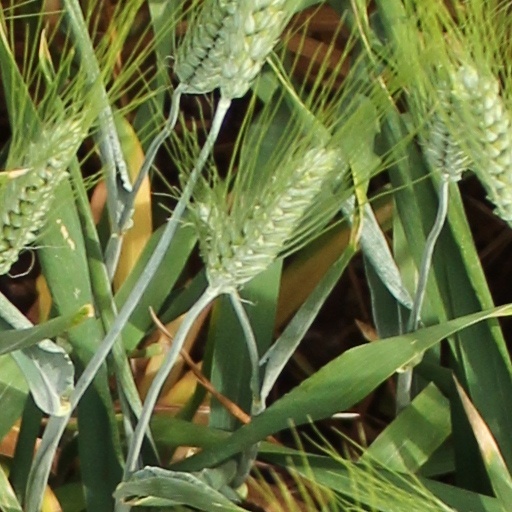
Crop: wheat